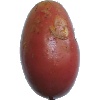
Label: Potato Red Washed 1